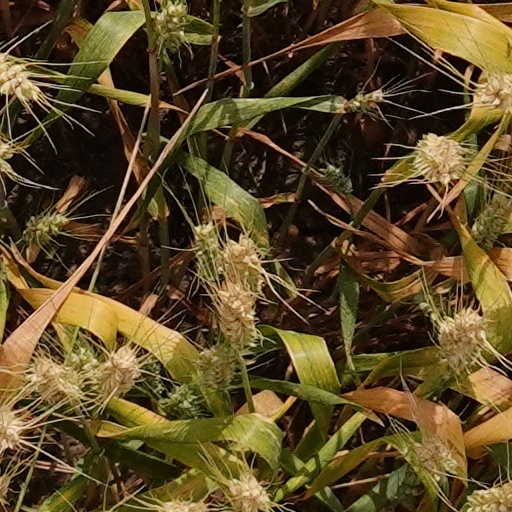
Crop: wheat